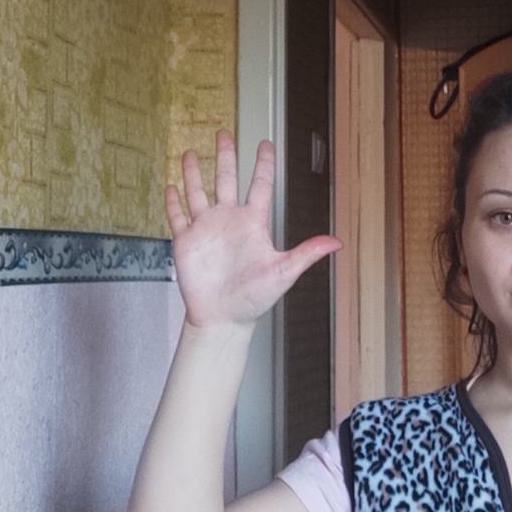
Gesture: palm